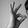
ASL letter: F